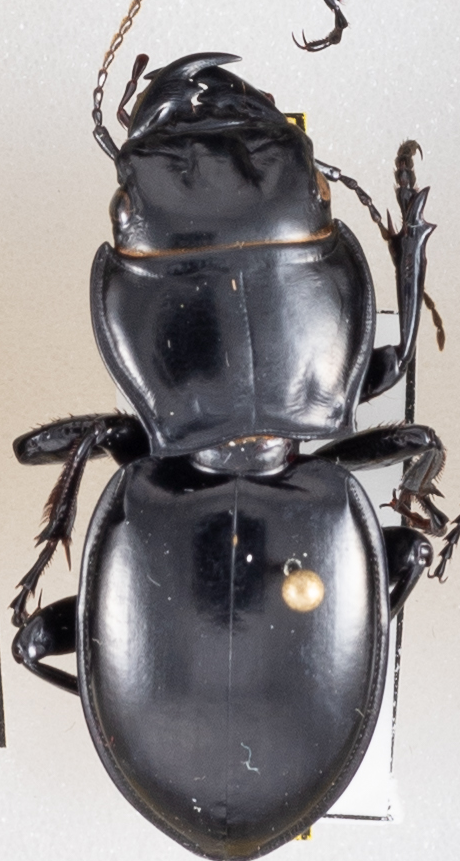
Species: Pasimachus californicus
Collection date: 2021-10-06
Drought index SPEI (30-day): -1.642
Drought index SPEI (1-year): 0.32
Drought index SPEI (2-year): -0.334